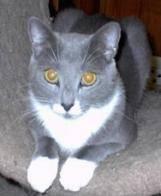
cat